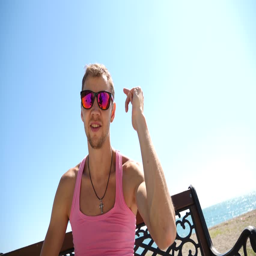
handsome fashionable guy with sunglasses in a pink t - shirt looks at the camera and suddenly points at camera